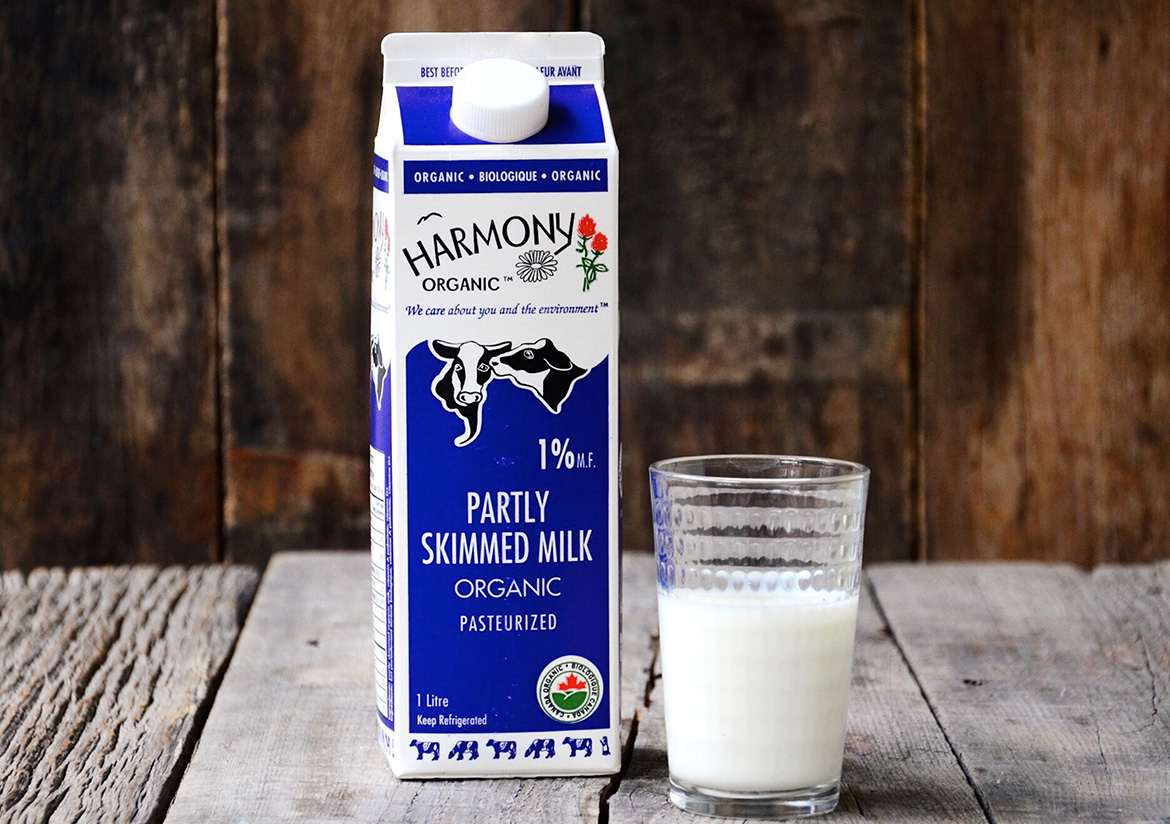
Waste category: cardboard